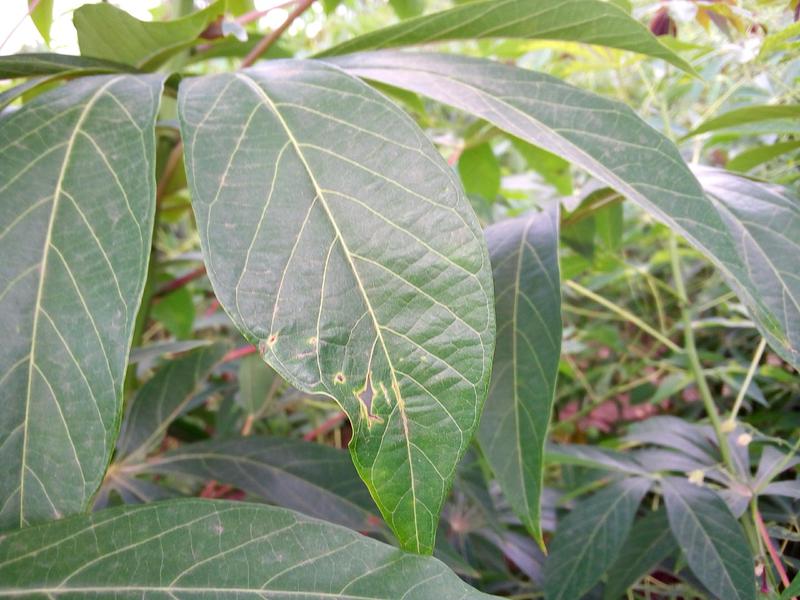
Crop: cassava
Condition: healthy